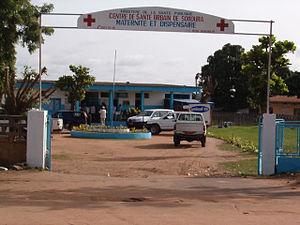
La Côte d’Ivoire, en forme longue république de Côte d’Ivoire, est un pays situé en Afrique, sur l'océan Atlantique, dans la partie occidentale du golfe de Guinée. D’une superficie de 322 462 km², elle est bordée au nord-nord-ouest par le Mali, au nord-est par le Burkina Faso, à l'est par le Ghana, au sud-ouest par le Liberia, à l'ouest-nord-ouest par la Guinée et au sud par l’océan Atlantique. La population est estimée à 26 378 274 habitants en 2020. La Côte d’Ivoire a pour capitale politique et administrative Yamoussoukro bien que la quasi-totalité des institutions se trouvent à Abidjan, son principal centre économique. Ayant pour langue officielle le français, il existe plus de 60 autres dialectes parlés au quotidien. Elle a pour monnaie, le franc CFA. Le pays fait partie de la CEDEAO, de l’Union africaine et de l'Organisation de la coopération islamique.